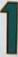
Number: 1